List of proposed provinces and territories of Canada

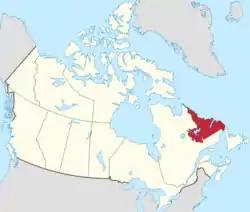
Labrador (red) within Canada

Labrador is the mainland portion of the province of Newfoundland and Labrador. The Labrador Party has campaigned on the platform of a separate province. A similar campaign was held by locals in 2016 with a petition written to the MP on the federal level and the Labrador MHAs on the provincial level, based on claims that the provincial government has been inadequately funding for Labrador's amenities such as roads, in contrast with Newfoundland; but largely benefited from its resources. Neither federal nor provincial representatives responded.